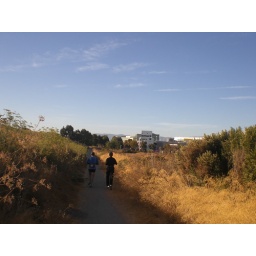
The building in the front is Yahoo office